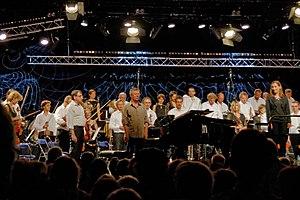
Didier Squiban et l'Orchestre symphonique de Bretagne pour sa Symphonie N°3 ""Le Ponant"" lors du festival de Cornouaille à l'espace Gradlon le 25 juillet 2014."
Didier Squiban, né le 23 septembre 1959 à Ploudalmézeau, est un compositeur et pianiste français, dont le répertoire se situe entre la musique traditionnelle bretonne, le jazz et la musique symphonique dite « classique ». Ces deux dernières formes d'expression sont fortement influencées chez l'artiste par sa source d'inspiration que sont la mer et la tradition bretonne, notamment par l'utilisation d'instruments spécifiques comme la bombarde, les thèmes traditionnels du Barzaz Breiz ou les danses bretonnes.